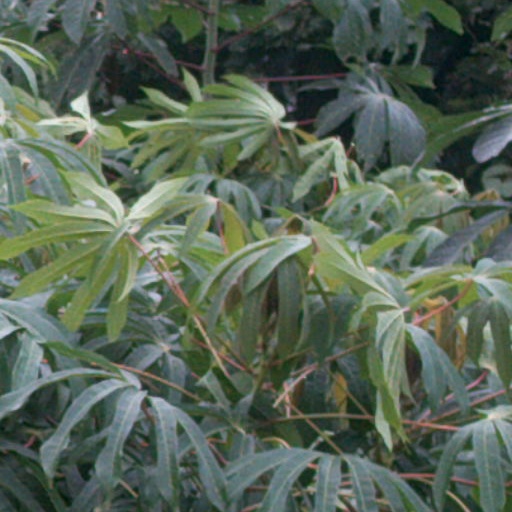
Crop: cassava